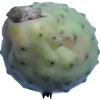
Label: cactus_fruit_green